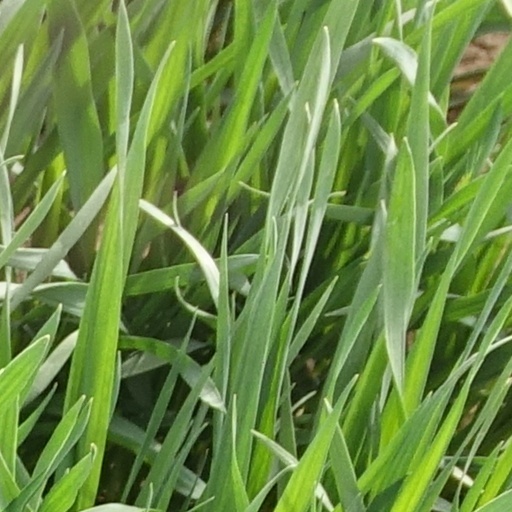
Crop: wheat